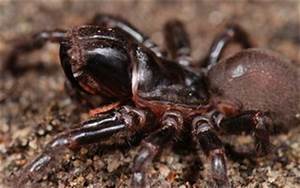
Label: spider